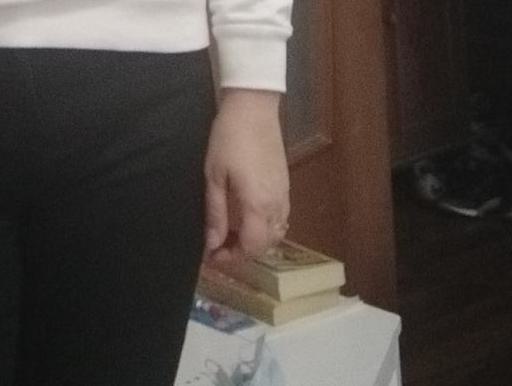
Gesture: no_gesture